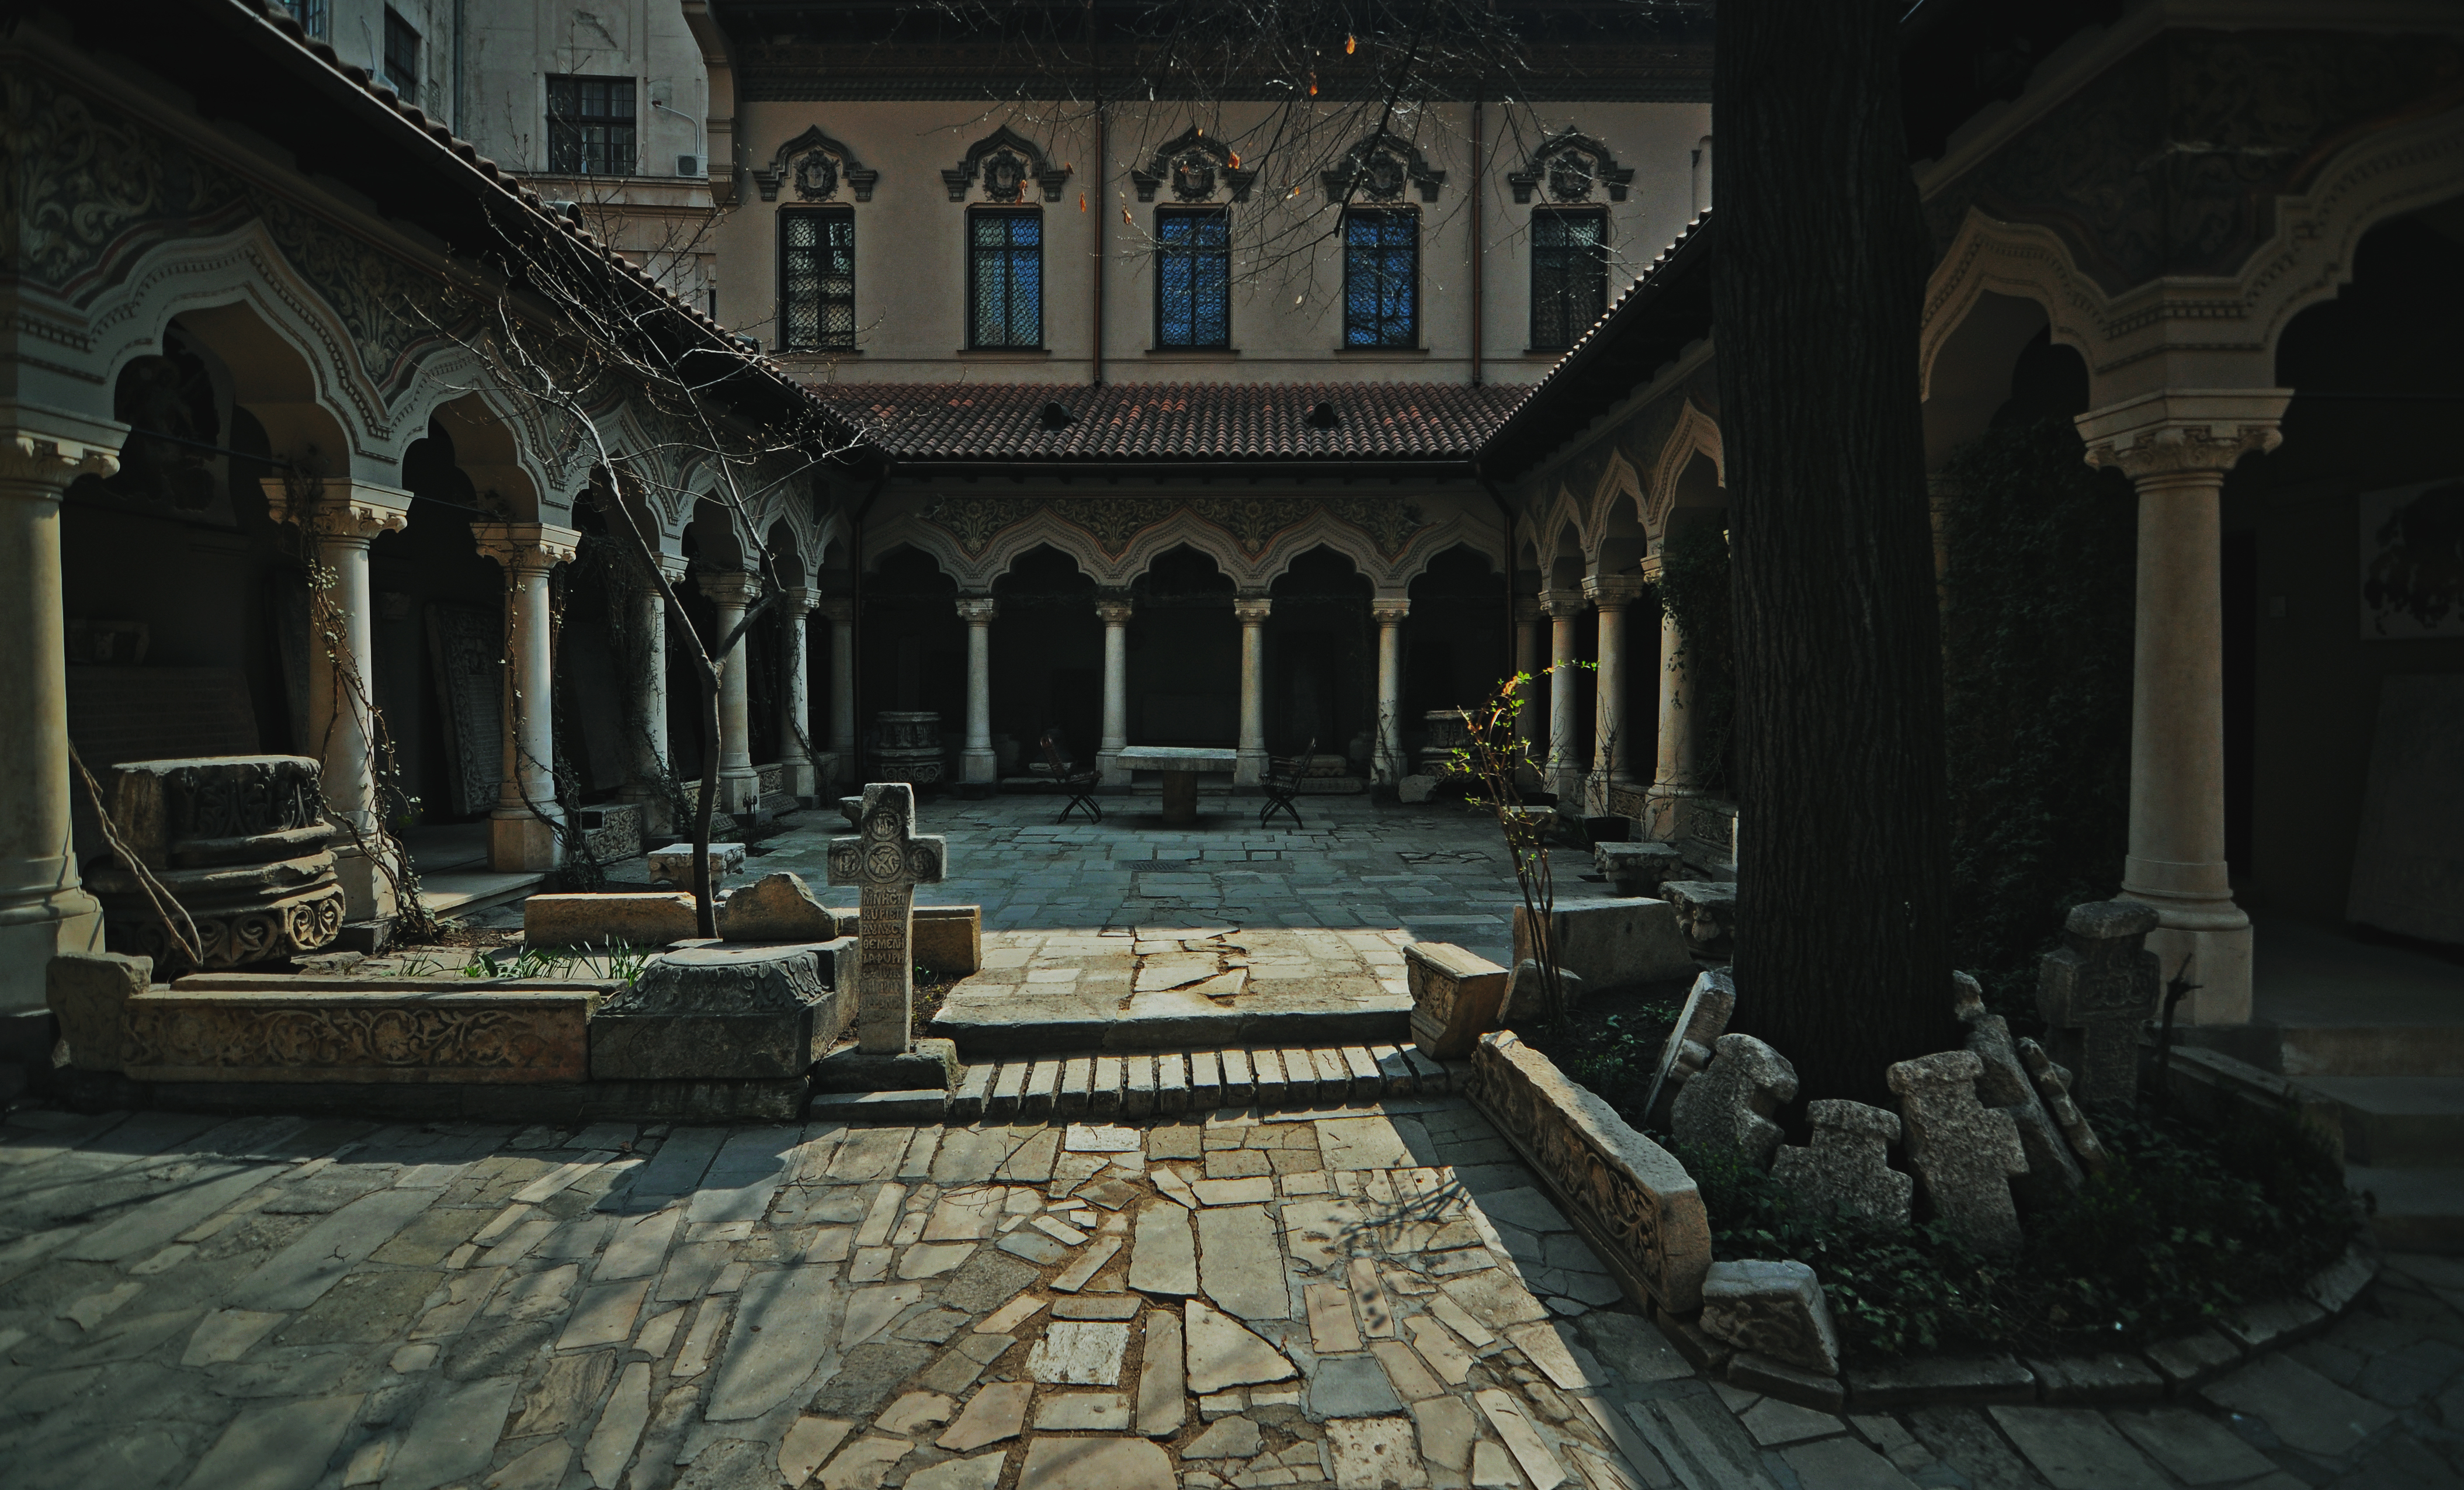
architecture, photography, mansion, building, palace, photo, architect, patio, religion, church, christian, photos, religious, de, courtyard, monastery, churches, fotografie, christianity, romana, portico, style, orthodox, revival, eastern, estate, romania, bukarest, bucharest, colonnade, roumanie, convent, screenshot, bor, biserica, arhitectura, orthodoxy, arhitect, romanian, ortodoxa, manastirea, manastire, ortodoxia, ortodoxie, ecclesiastical, bisericeasc, cladire, edificiu, bucuresti, curte, mincu, ion, centrulvechi, lipscani, stil, ionmincu, portic, 1908, centrul, vechi, lmibiiaa19464, stavro, neoromanian, neoromanesc, stavropoleos, cre tinism, cre tin, ancient history